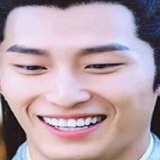
diễn viên Đậu Kiêu